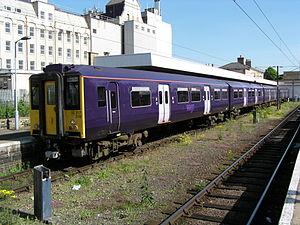
wagn est une entreprise ferroviaire britannique exploitant des services de banlieue au départ des gares de King's Cross et de Moorgate à Londres. En décembre 2005, wagn a perdu cette concession qui a été reprise par First Group à compter du 1ᵉʳ avril 2006 dans le cadre d'une nouvelle concession élargie englobant en outre celle de Thameslink sous le nom de First Capital Connect.